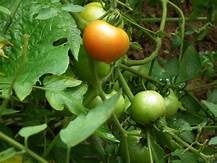
Label: tomato